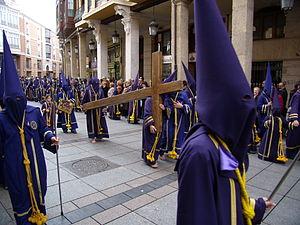
La Semaine Sainte à Palencia a été reconnue fête d'intérêt touristique international. Elle se déroule à partir du dimanche des Rameaux.